Be Thou My Vision

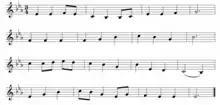
The melody "Slane"

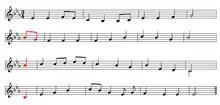
The alternative version of "Slane" (upbeats highlighted in red)

The hymn is sung to the melody noted as “Slane” in hymnals, an Irish folk tune in time, first published as "With My Love on the Road" in Patrick Joyce's "Old Irish Folk Music and Songs" in 1909. The tune is a more elemental distillation of earlier forms, such as "The Hielan's o' Scotland' and "By the Banks of the Bann," also compiled in Joyce (1909). The words of "Be Thou My Vision" were first combined with this tune in 1919 (harmonised by Leopold L Dix, 1861-1935), and in a new version harmonised by David Evans in 1927. A further version was harmonised by Erik Routley for the English Hymnal.